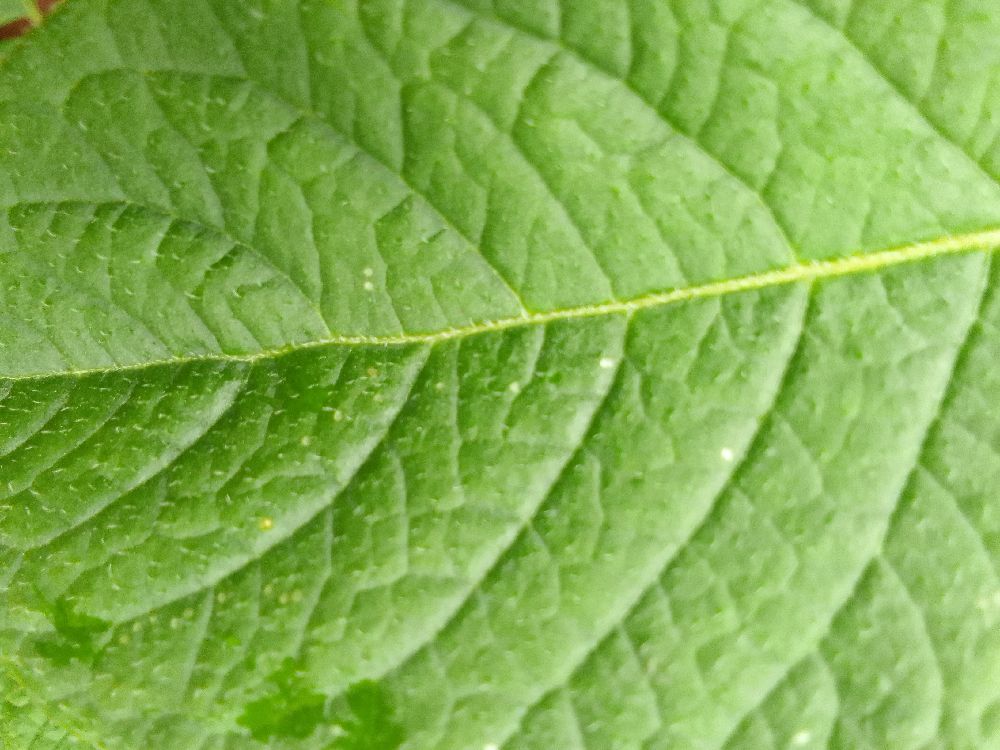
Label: Healthy